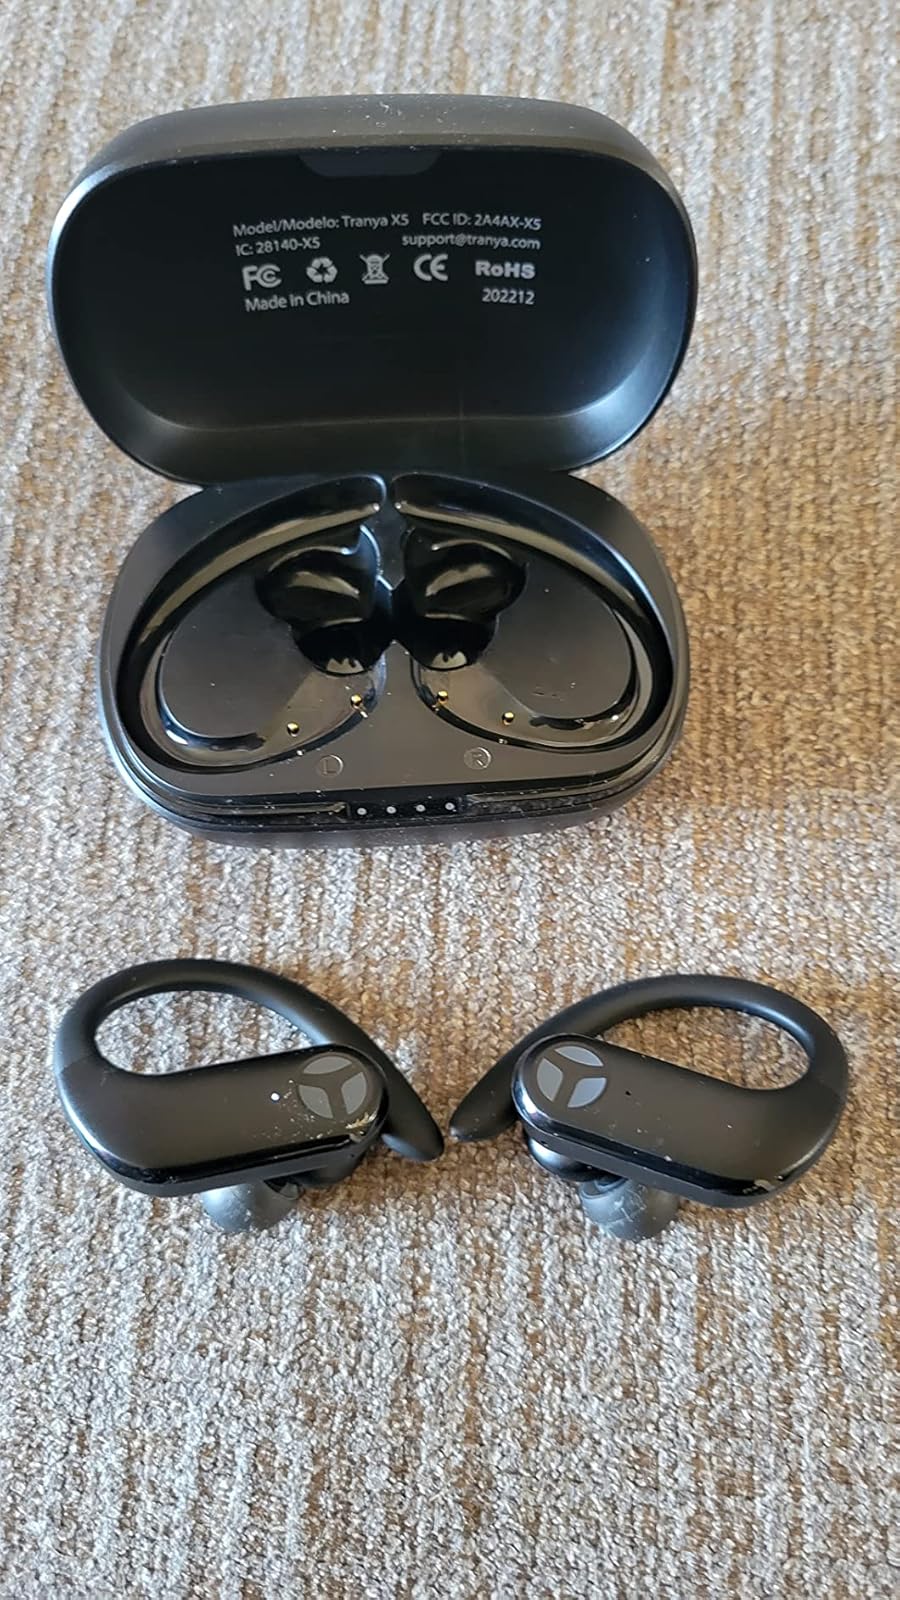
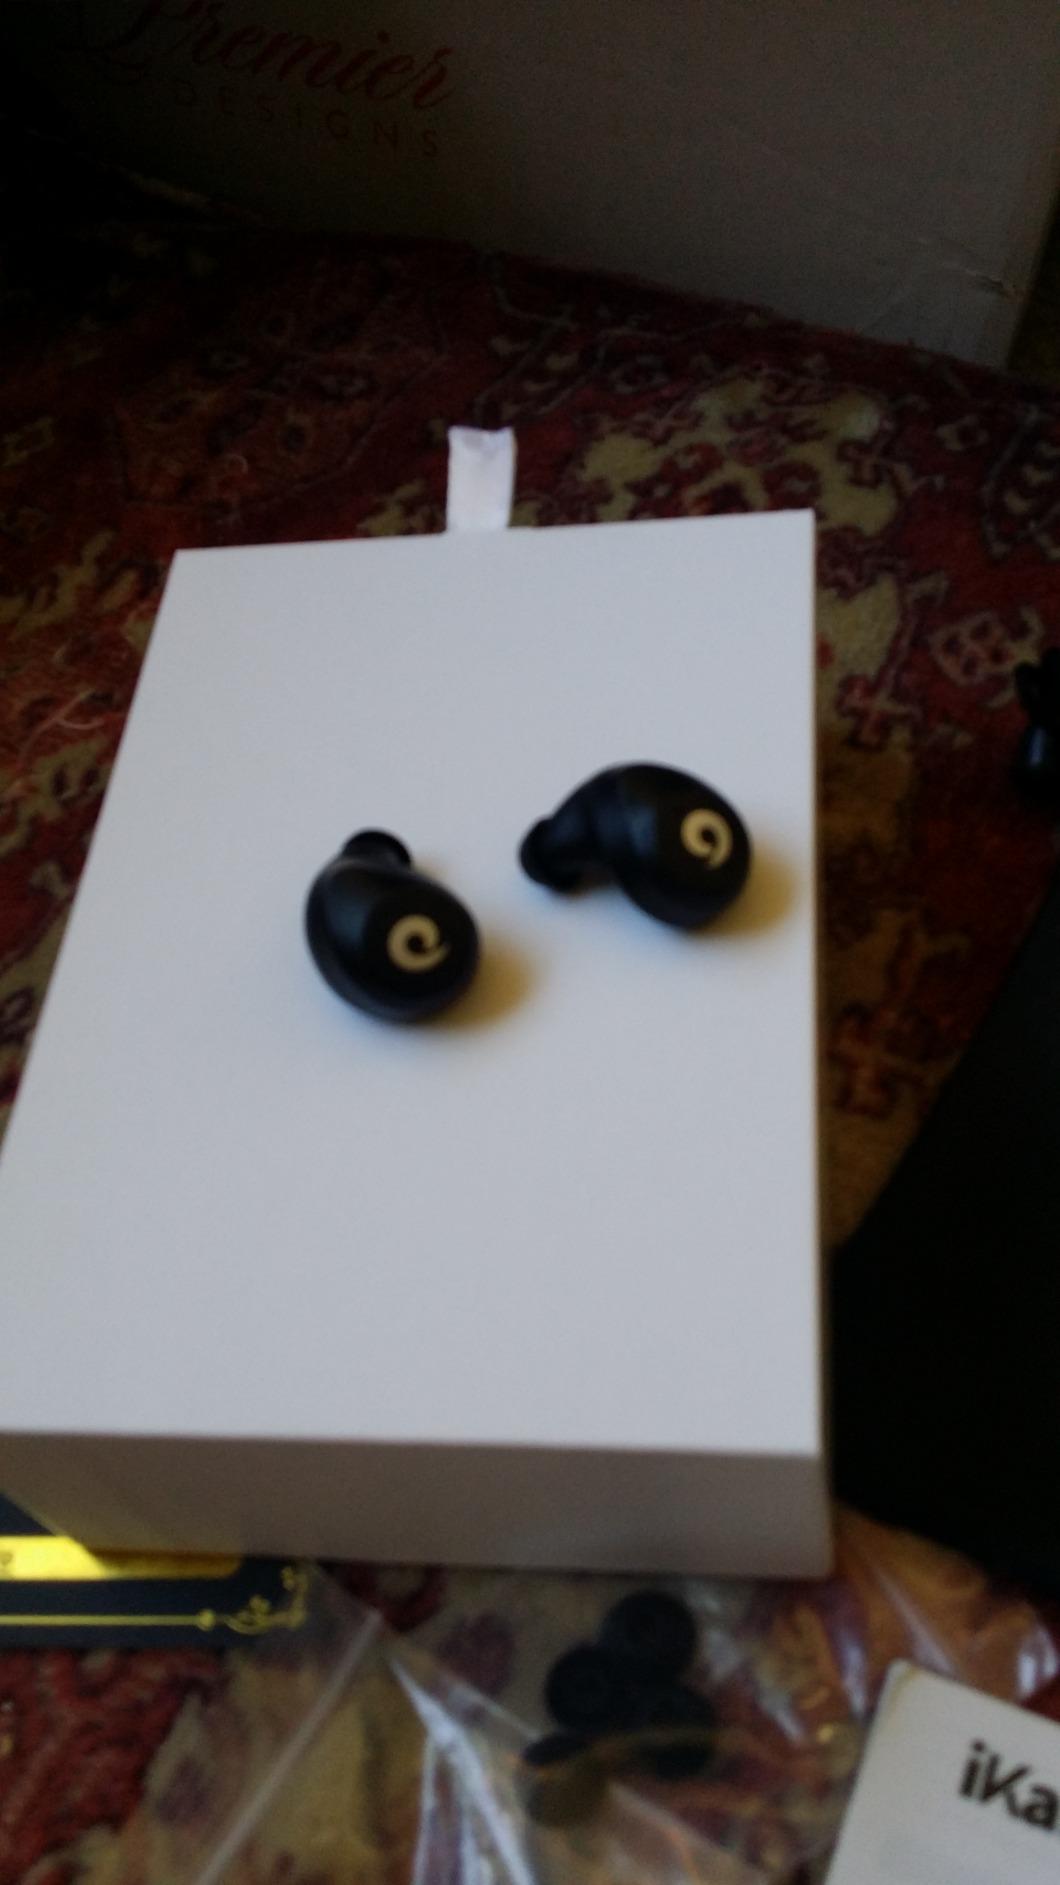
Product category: earbuds
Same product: no